Marching band

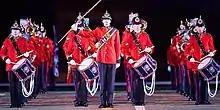
The Brentwood Imperial Youth Band

Military styled marching bands are present in many European countries due to its historical origins in 18th Century European field armies and are present in many other nations due to colonial influence, including Latin America and South America, South and South-East Asia and the Commonwealth (for example Fiji's Military Forces) and many ex-Soviet nations (with the USSR inheriting the tradition from the Kingdom of Russia).